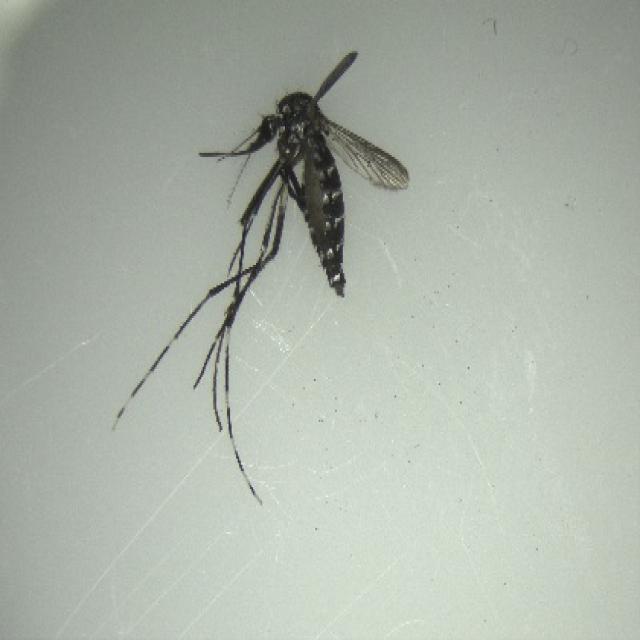
Species: aedes_albopictus